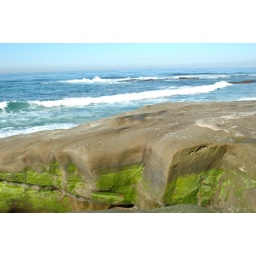
The beach near Kristi's house